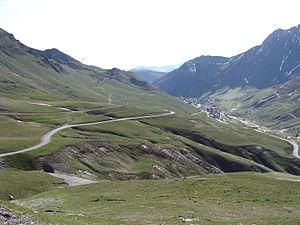
Col du Tourmalet - Vue sur La Mongie
La 16ᵉ étape du Tour de France 2012 se déroule le mercredi 18 juillet 2012. Elle part de Pau et arrive à Bagnères-de-Luchon. Cette étape est marquée par la défaillance du tenant du titre Cadel Evans dans le col de Peyresourde, il perd son titre et le podium final de manière quasi certaine. Thomas Voeckler remporte l'étape et prend la tête du classement du meilleur grimpeur.
Le col du Tourmalet est un col de montagne des Pyrénées centrales françaises, à une cinquantaine de kilomètres au sud de Tarbes, dans le département des Hautes-Pyrénées en région Occitanie. Il est emprunté par la route des cols.
La liste des sites classés des Hautes-Pyrénées présente les sites naturels classés du département des Hautes-Pyrénées.